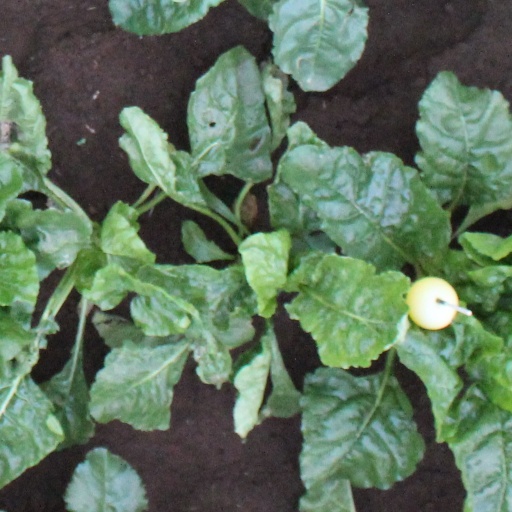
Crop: sugar beet